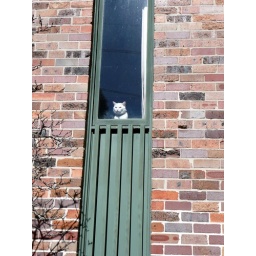
cat in the window